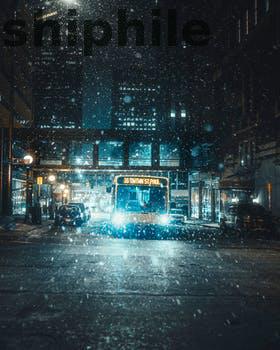
Label: Watermark